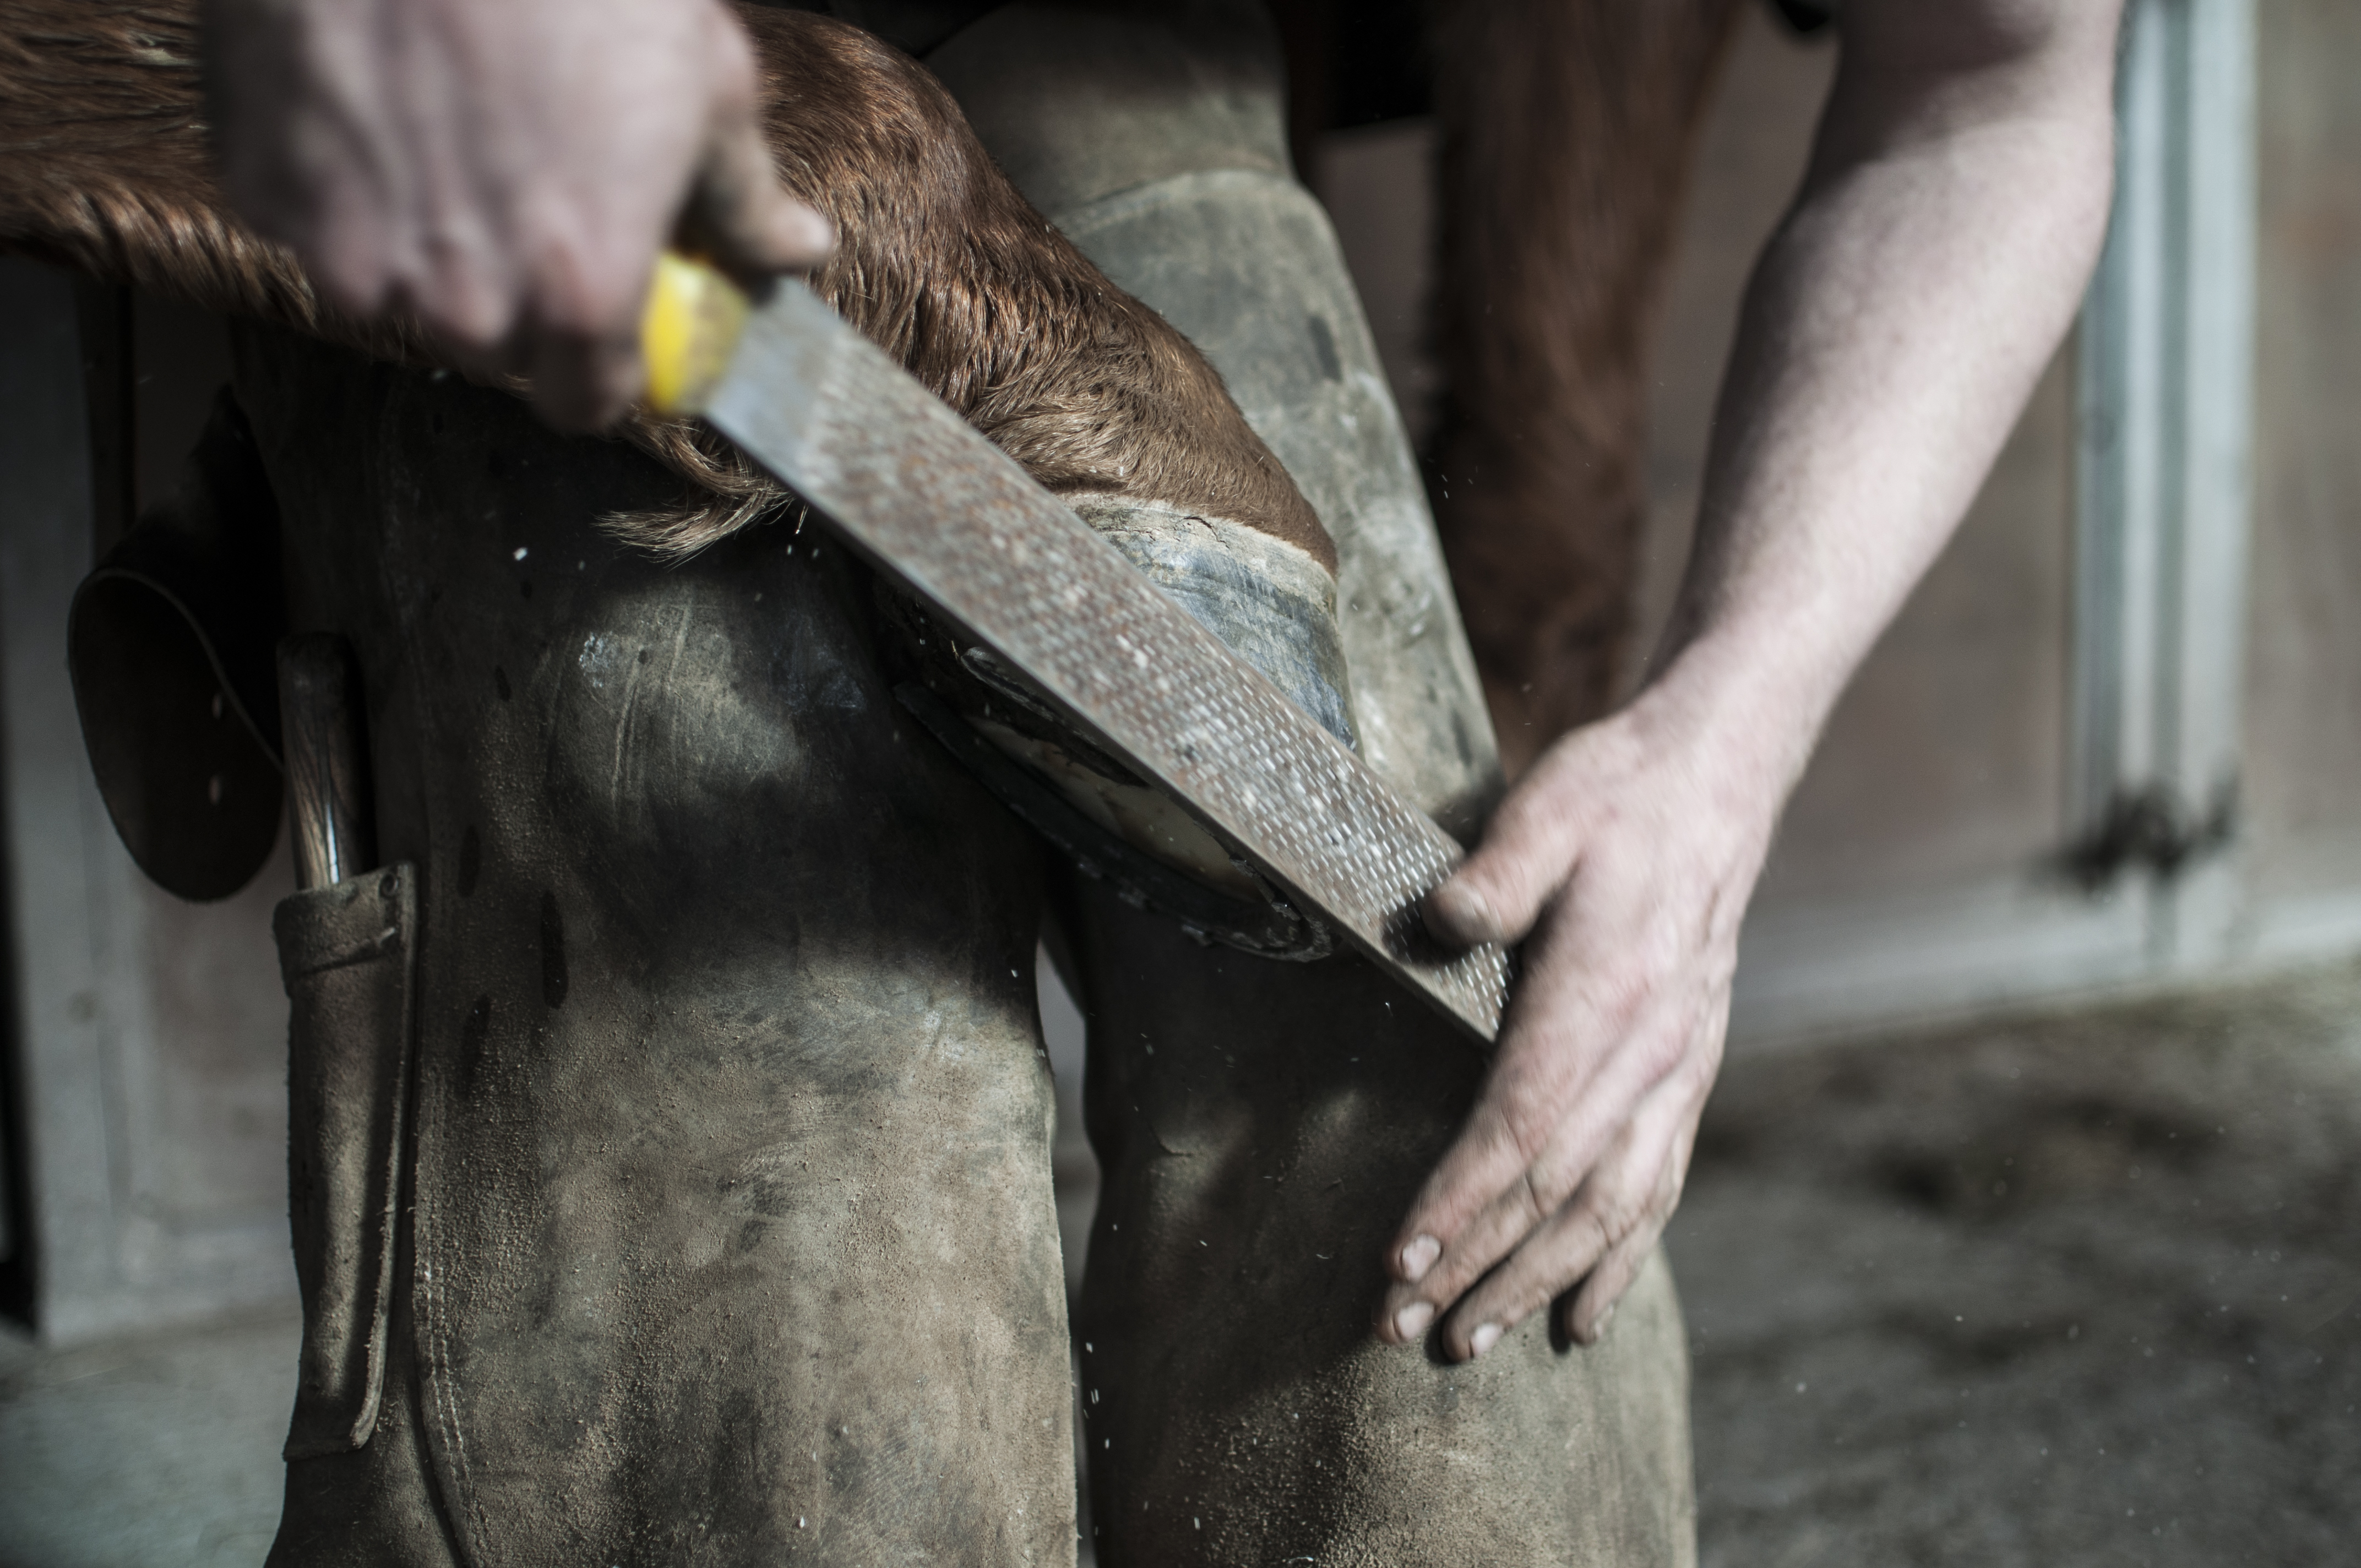
man, person, animal, leg, ranch, horse, hoof, farrier, close up, hands, cowboy, horseshoe, sense, rasp, hoof trimming